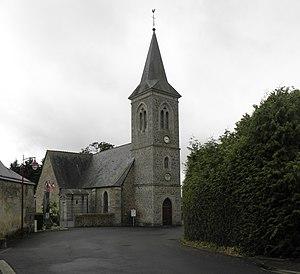
Église Saint-Martin de Lalacelle (61).